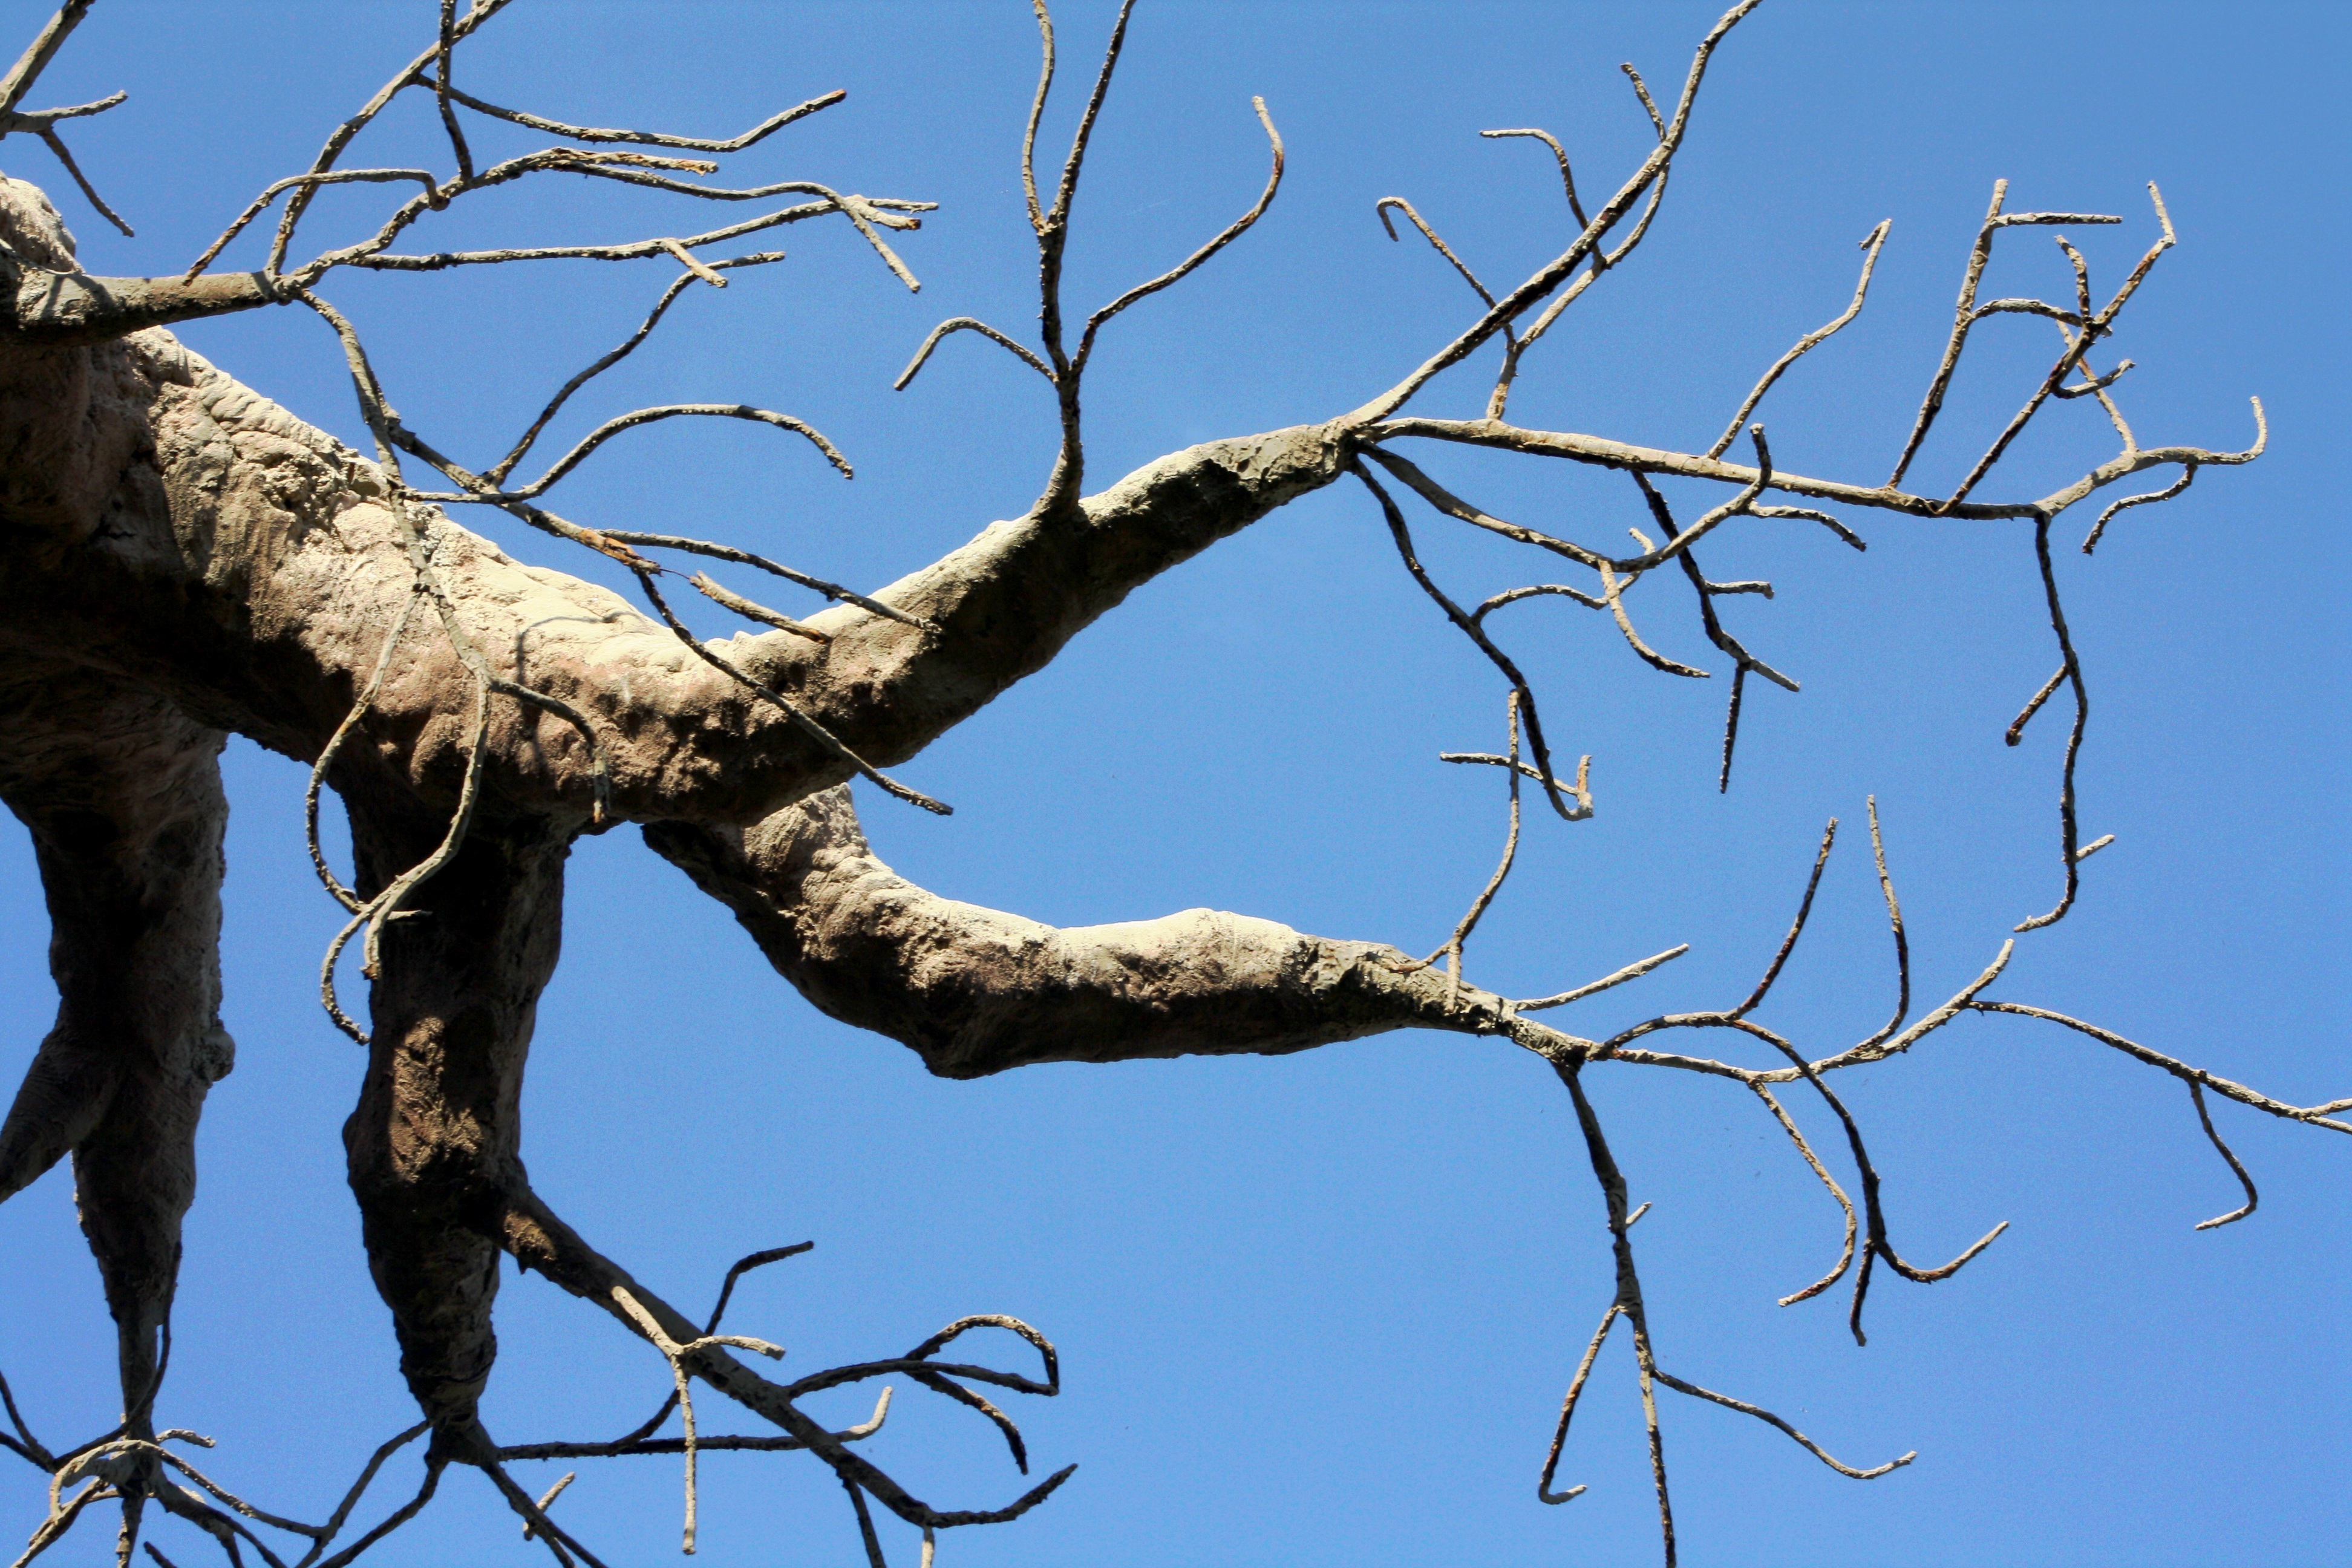
tree, branch, plant, flower, twig, hands, fingers, baobab, bottle tree, monkey bread, tree upside, woody plant